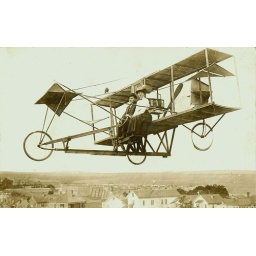
A lovely couple traveling by way of a flying machine over a sleepy village with a lazy hitchhiking bird.